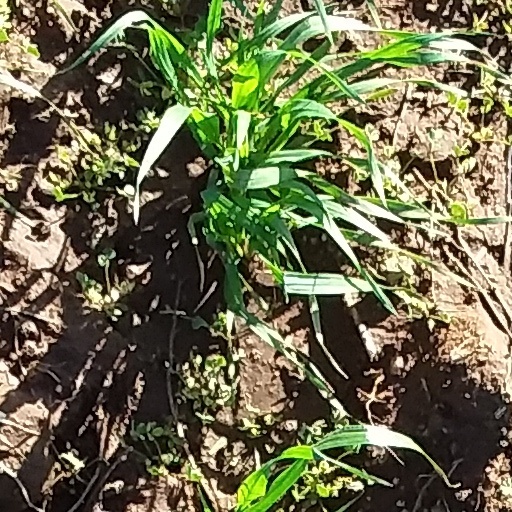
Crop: wheat